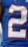
Number: 2